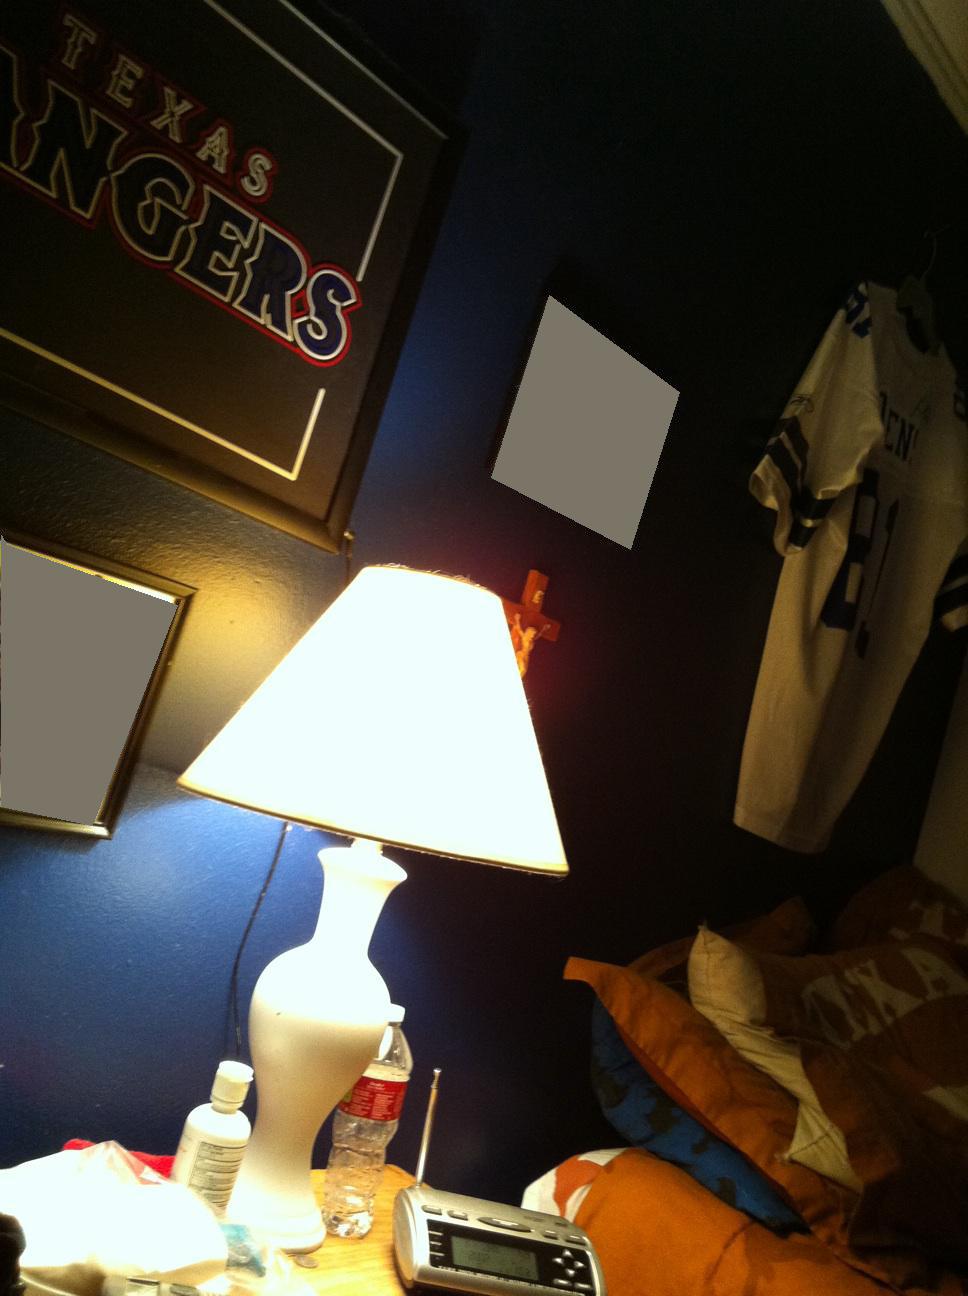Question: Is my light on?
Answer: yes